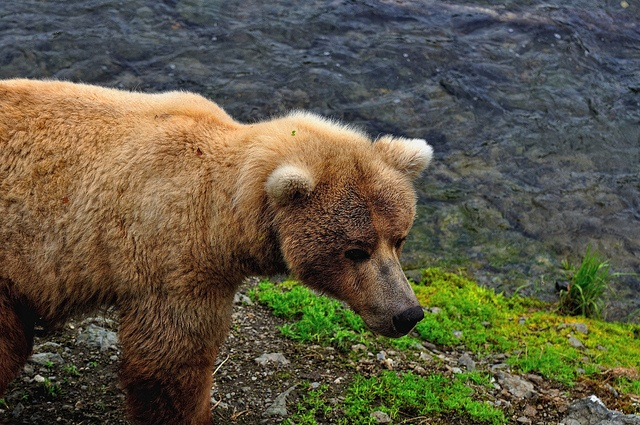
a black brown and white bear some rocks and plants
A brown bear is standing in the grass near rocks.
A brown bear standing next to a  patch of grass.
a bear stands on top of a grassy hill
A bear is walking alone along the water.